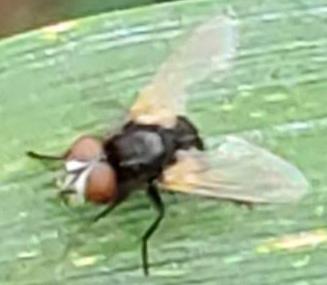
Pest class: predators